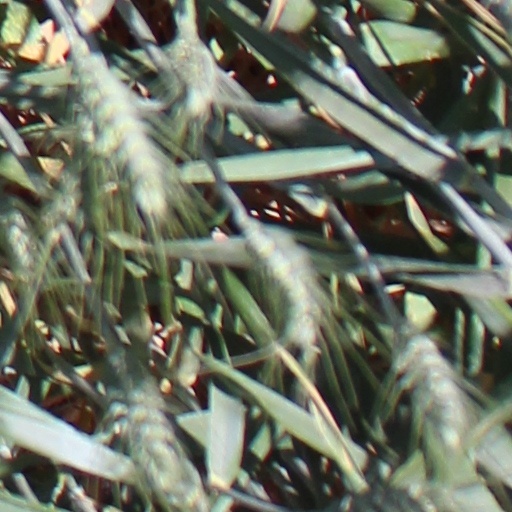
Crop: wheat